Offshore embedded anchors

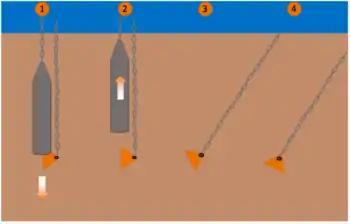
SEPLA Installation: (1) Suction installation, (2) Caisson-retrieval, (3) Anchor keyring, (4) Mobilised anchor

In 1997, the suction-embedded plate anchor (SEPLA) was introduced as a combination of two proven anchoring concepts—suction piles and plate anchors—to increase efficiency and reduce costs.